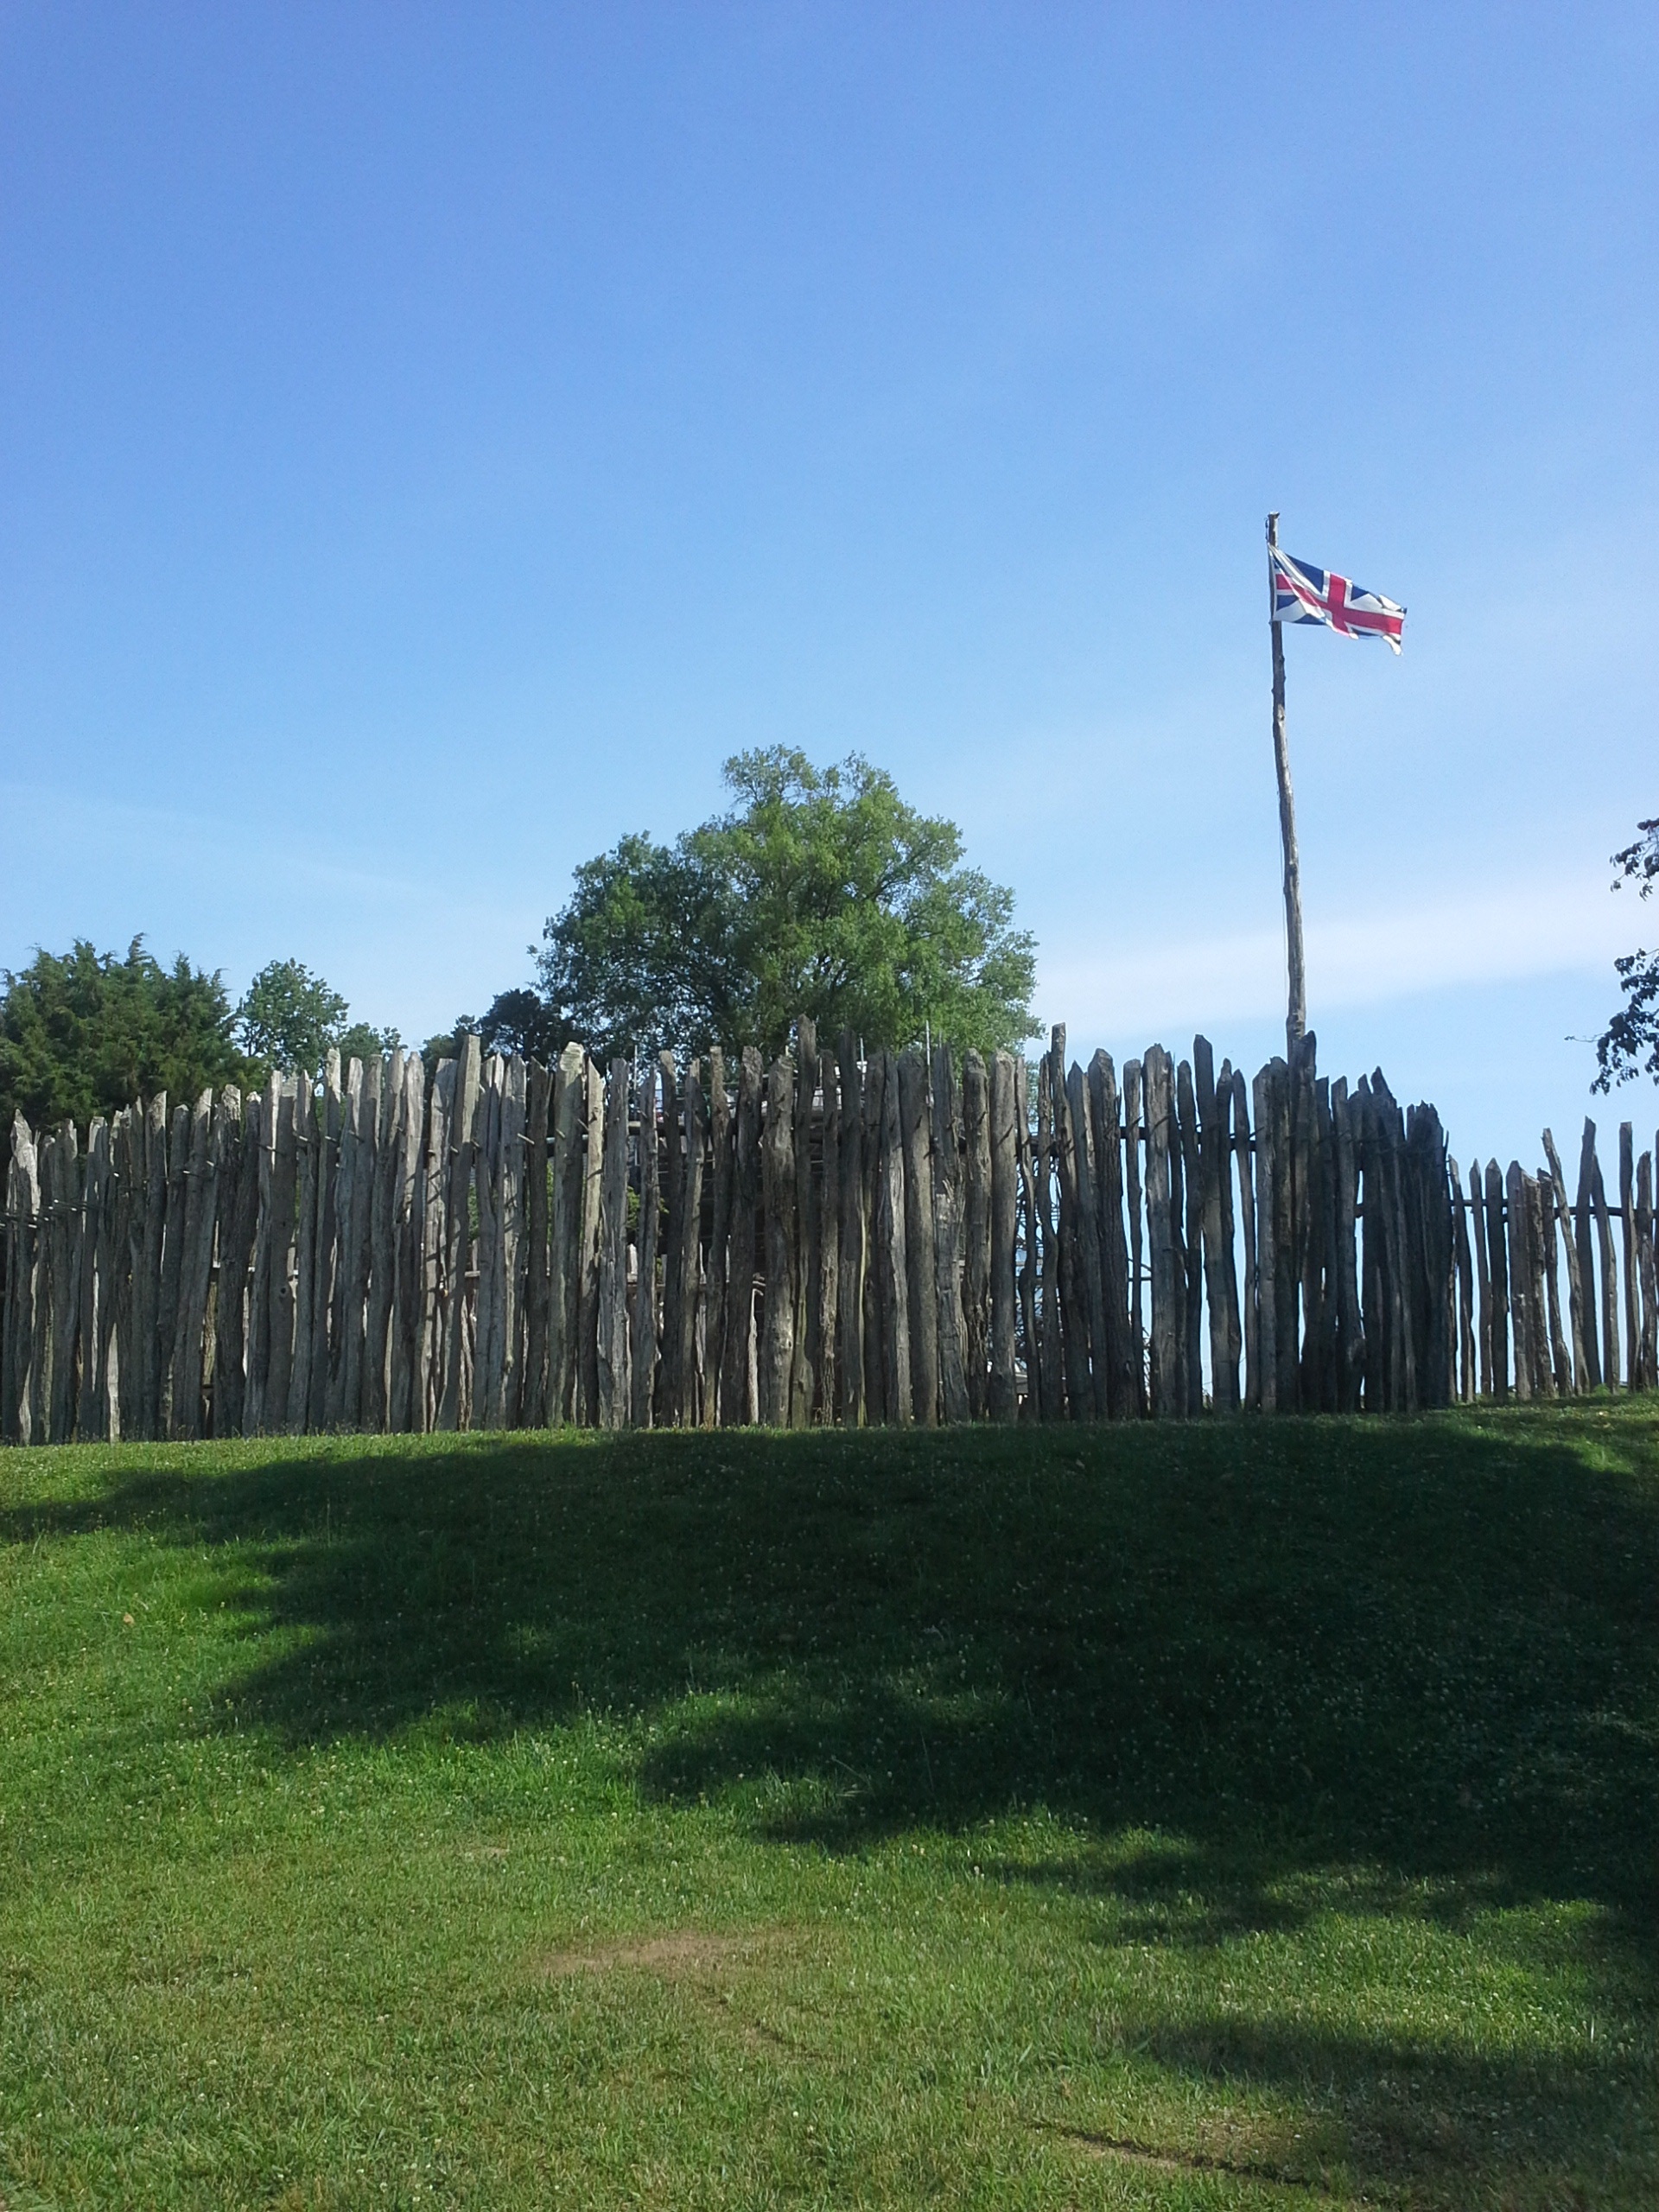
landscape, tree, grass, plant, meadow, hill, wind, flag, park, america, historic, terrain, fortress, american, british, history, fort, habitat, ecosystem, colony, pocahontas, rural area, settlers, colonial, biome, natural environment, woody plant, arecales, jamestown, james town, powhatan, colonists